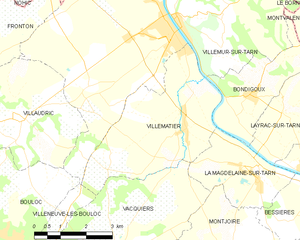
Villematier est une commune française située dans le sud-ouest de la France, dans le département de la Haute-Garonne, en région Occitanie. Elle se situe dans le nord-est de la Haute-Garonne, à proximité de Villemur-sur-Tarn, et à une trentaine de kilomètres au nord de Toulouse.